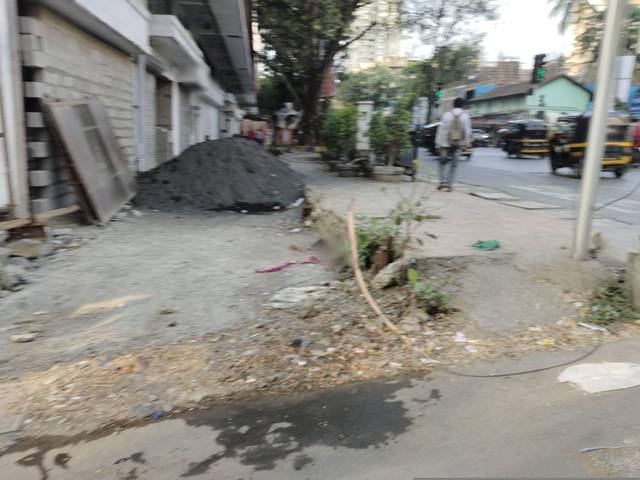
Region: India
Coordinates: 19.159, 72.846